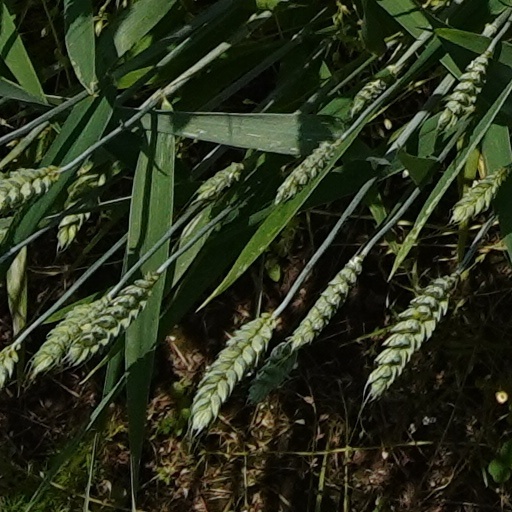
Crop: wheat